Atrocity propaganda

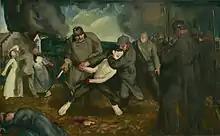
"The Germans Arrive" by the American artist George Bellows depicting the 1914 German atrocities in Belgium.

Another atrocity story involved a Canadian soldier, who had supposedly been crucified with bayonets by the Germans (see The Crucified Soldier). Many Canadians claimed to have witnessed the event, yet they all provided different version of how it had happened. The Canadian high command investigated the matter, concluding that it was untrue.